United Order of Tents

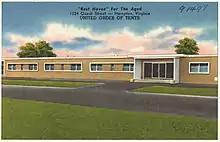
Rest Haven, a home for the elderly in Hampton, Virginia. The home was run by the United Order of Tents.

Annetta M. Lane, an enslaved woman, who was also a nurse on the plantation she worked on, and Harriet R. Taylor founded the organization in Virginia in 1867 with help from two abolitionists, Joliffe Union and Joshua R. Giddings. The organization was created as a fraternal lodge intended to be used as a stop on the underground railroad. The name refers to the tents that fugitive slaves often used as shelter.